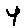
Label: 4